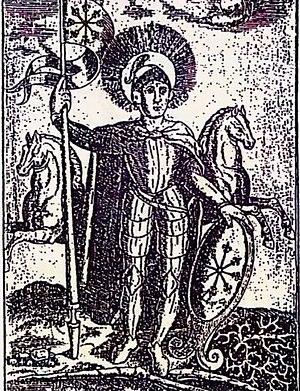
Hippolyte, connu sous le nom d’Hippolyte de Rome, est, suivant la tradition ecclésiastique, un savant exégète et un théologien, antipape de 217 à 235, mort martyr sous Maximin Iᵉʳ le Thrace, en Sardaigne.